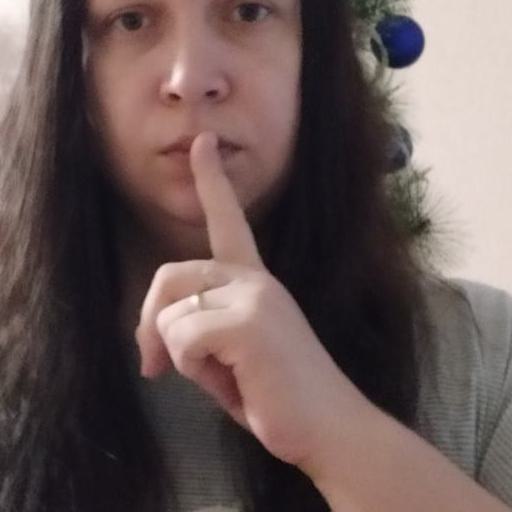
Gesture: mute